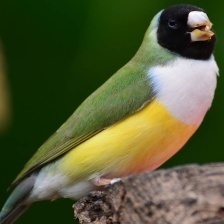
Species: GOULDIAN FINCH
Scientific name: ERYTHRURA GOULDIAE
ImageNet parent category: house_finch